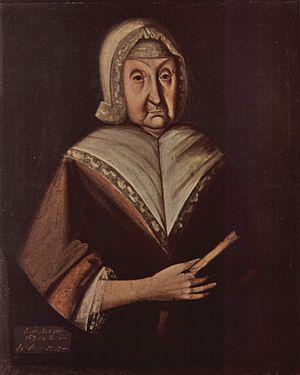
Le Massachusetts ou Commonwealth du Massachusetts est un État des États-Unis qui fait partie de la région de la Nouvelle-Angleterre, au nord-est des États-Unis. Le Massachusetts partage ses frontières avec le New Hampshire et le Vermont au nord, l'État de New York à l'ouest, le Connecticut et le Rhode Island au sud, et l'océan Atlantique à l'est. La capitale et la métropole de l’État est Boston.